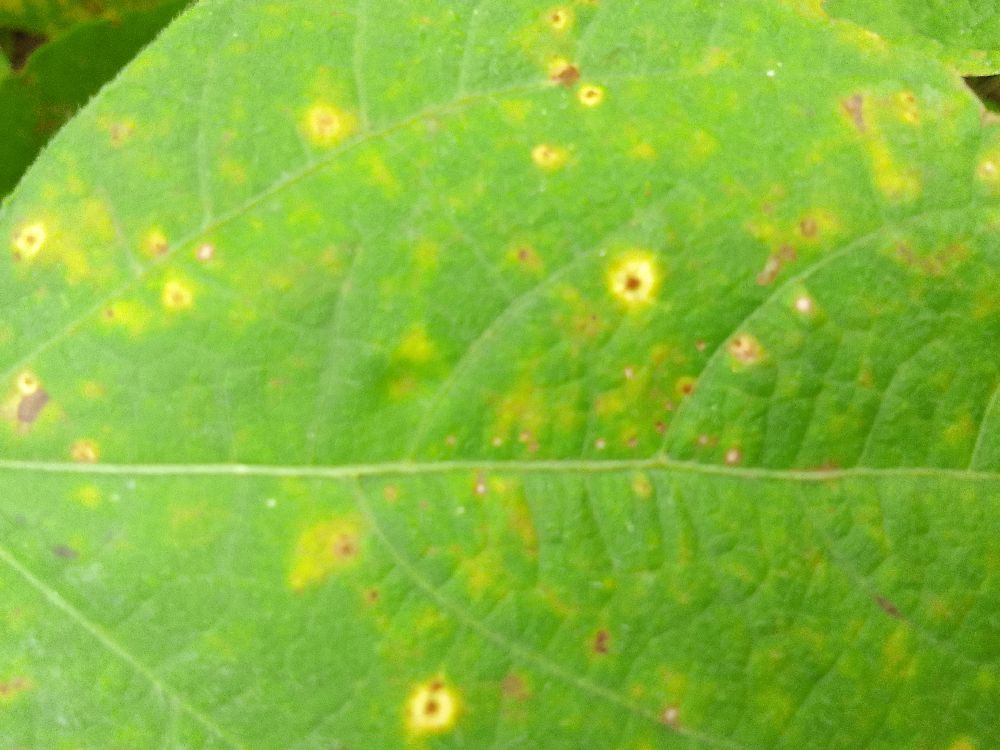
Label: rust